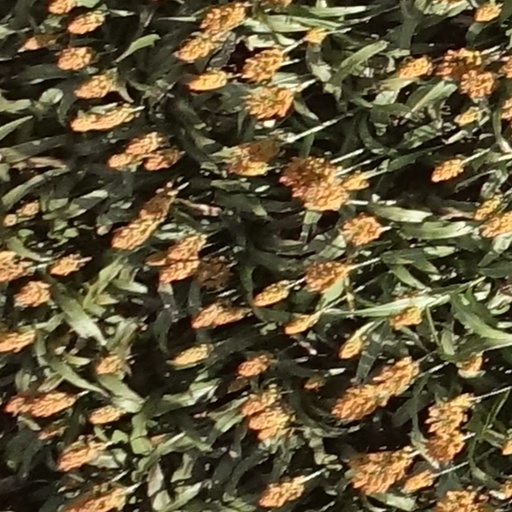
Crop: sorghum